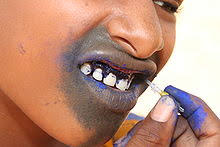
Gis naa fi benn nataal boo xam ne benn waxambaane bu jigéen la. Dafa bula gémmiñam ak ay bëñam. Yor na lu mel ne big bu "caoutchouc" am lu mboq ci loxoom di ko dugal ci biir ay bëñam loolu la yor. Loolu laa gis ci nataal bi.